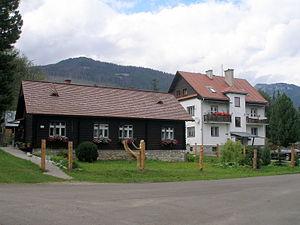
Kežmarské Žľaby est une localité de la ville de Vysoké Tatry. Elle est située à 902 m d'altitude. Fondé en 1888, elle a actuellement une fonction touristique et de classe de plein air.